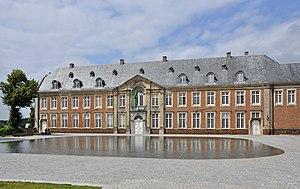
Averbode (Belgique)